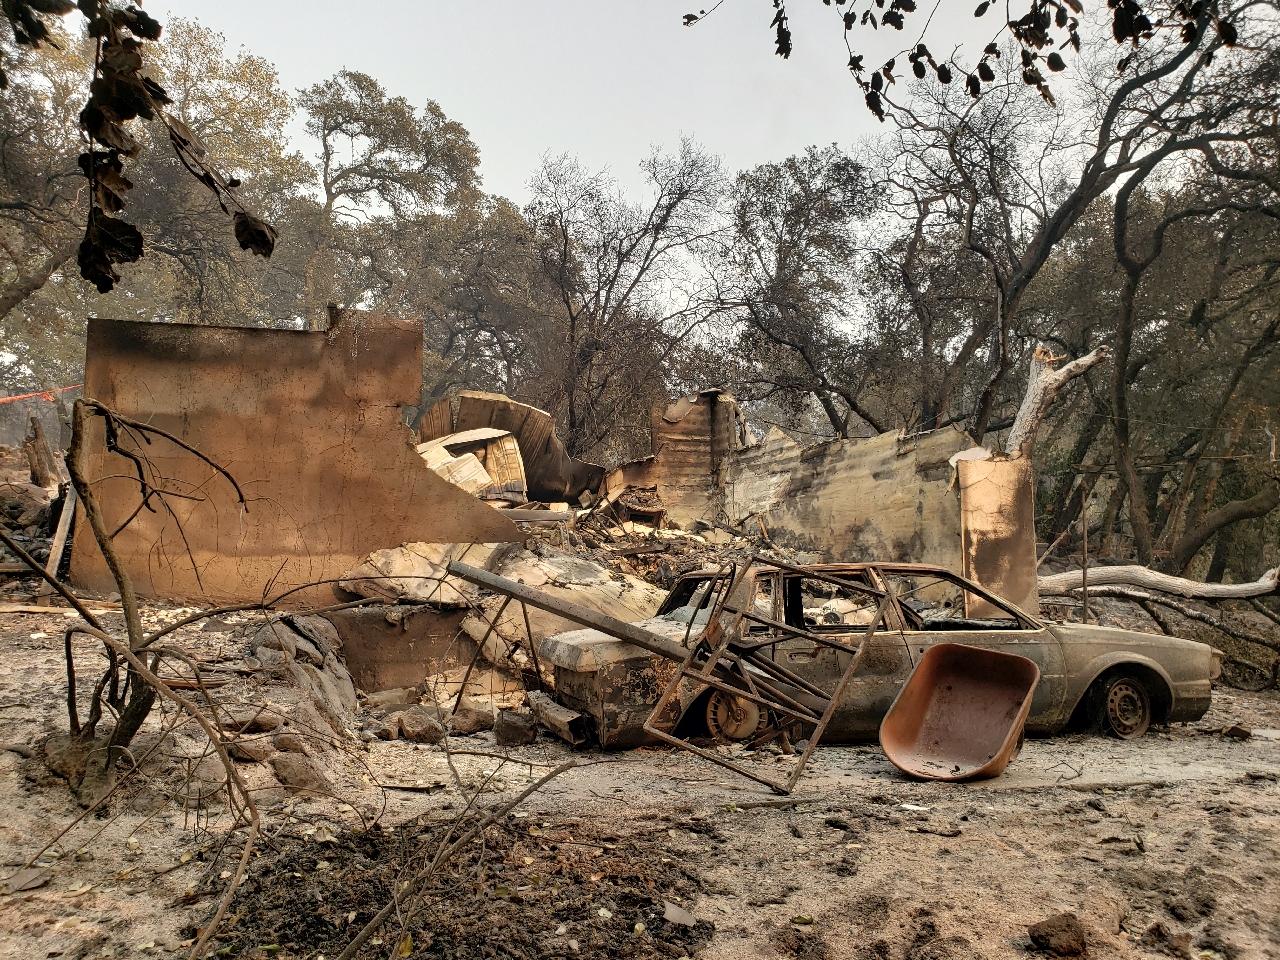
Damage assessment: destroyed